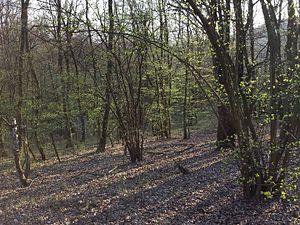
Wie bist du, Frühling, gut und treu, WAB 58 est un lied composé par Anton Bruckner, en 1856, sur un texte d'Oskar von Redwitz.